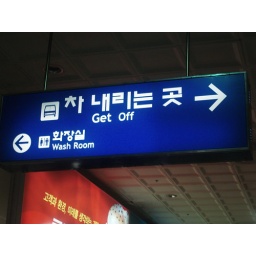
sign at the bus station in Busan, Korea